Louise Profeit-LeBlanc

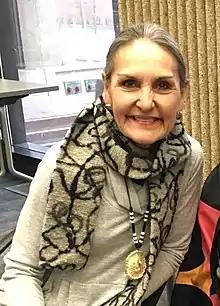
Louise Profeit-LeBlanc (2019)

Louise Profeit-LeBlanc is an Aboriginal storyteller, cultural educator artist, writer, choreographer, and film script writer from the Northern Tutchone Nation, Athabaskan language spoken in northeastern Yukon in Canada. She was raised in Mayo.